Out of the Snows

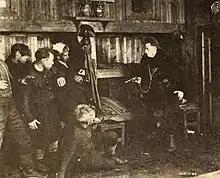

Out of the Snows is a 1920 American silent drama film directed by Ralph Ince and starring Ince, Zena Keefe and Gladys Coburn. It was filmed on location in Lake Placid, New York, with Whiteface Mountain as a backdrop.